Michigan–Michigan State football rivalry

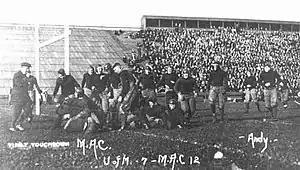
1913 football game between Michigan Agricultural College (now Michigan State University) and the University of Michigan

On October 18, 1913, Michigan Agricultural secured its first victory over Michigan, 12–7. The Aggies' fullback, George E. Julian, scored two touchdowns, and Blake Miller returned a Michigan fumble 45 yards for a touchdown. Miller suffered a blow to the head during the game and was hospitalized in serious condition. After the game, "The Michigan Alumnus" made note of the Aggies' potential as an athletic threat: "This victory with the football tie in 1908, and the Farmers' clean sweep in baseball in 1912, point to the fact that M.A.C. will bear watching by Michigan."